Callum Scotson

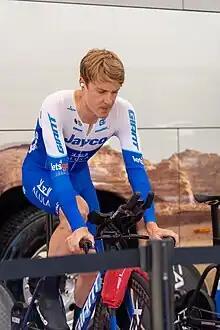
Scotson at the 2023 Vuelta a España.

Callum Scotson (born 10 August 1996) is an Australian professional racing cyclist, who currently rides for UCI WorldTeam . He rode in the men's team pursuit at the 2016 UCI Track Cycling World Championships winning a gold medal.